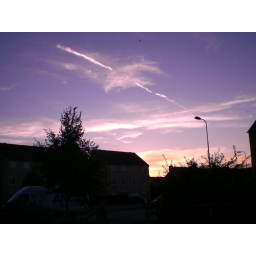
This is the sky near my house